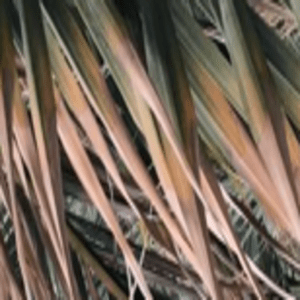
Label: Potassium Deficiency